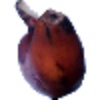
Label: Banana Red 1